Argentina–Uruguay border

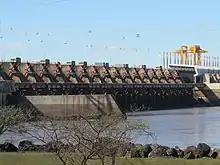
The Salto Grande Dam is located between Argentina and Uruguay.

The Argentina–Uruguay border is a line of 579 km marked by the Uruguay River, and is the border between Argentina and Uruguay. It starts in a triple border Argentina-Uruguay-Brazil, at the mouth of the Quaraí River in the Uruguay. The course follows the Uruguay river, passing west of the Uruguayan departments of Artigas, Salto, Paysandu, Rio Negro, Soriano and Colonia and the Argentine provinces of Corrientes, Entre Rios and Buenos Aires, until the confluence of the Uruguay and the Paraná rivers into the Rio de la Plata.